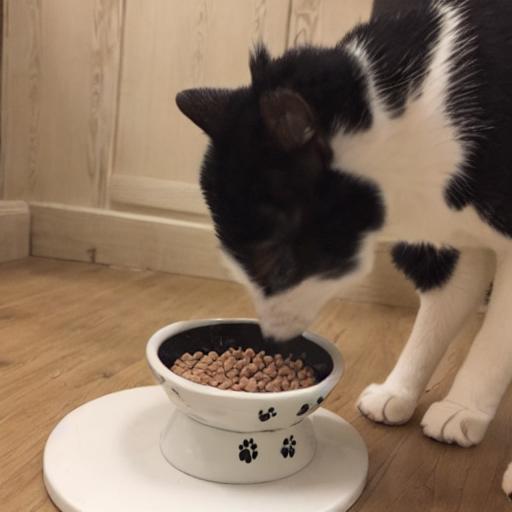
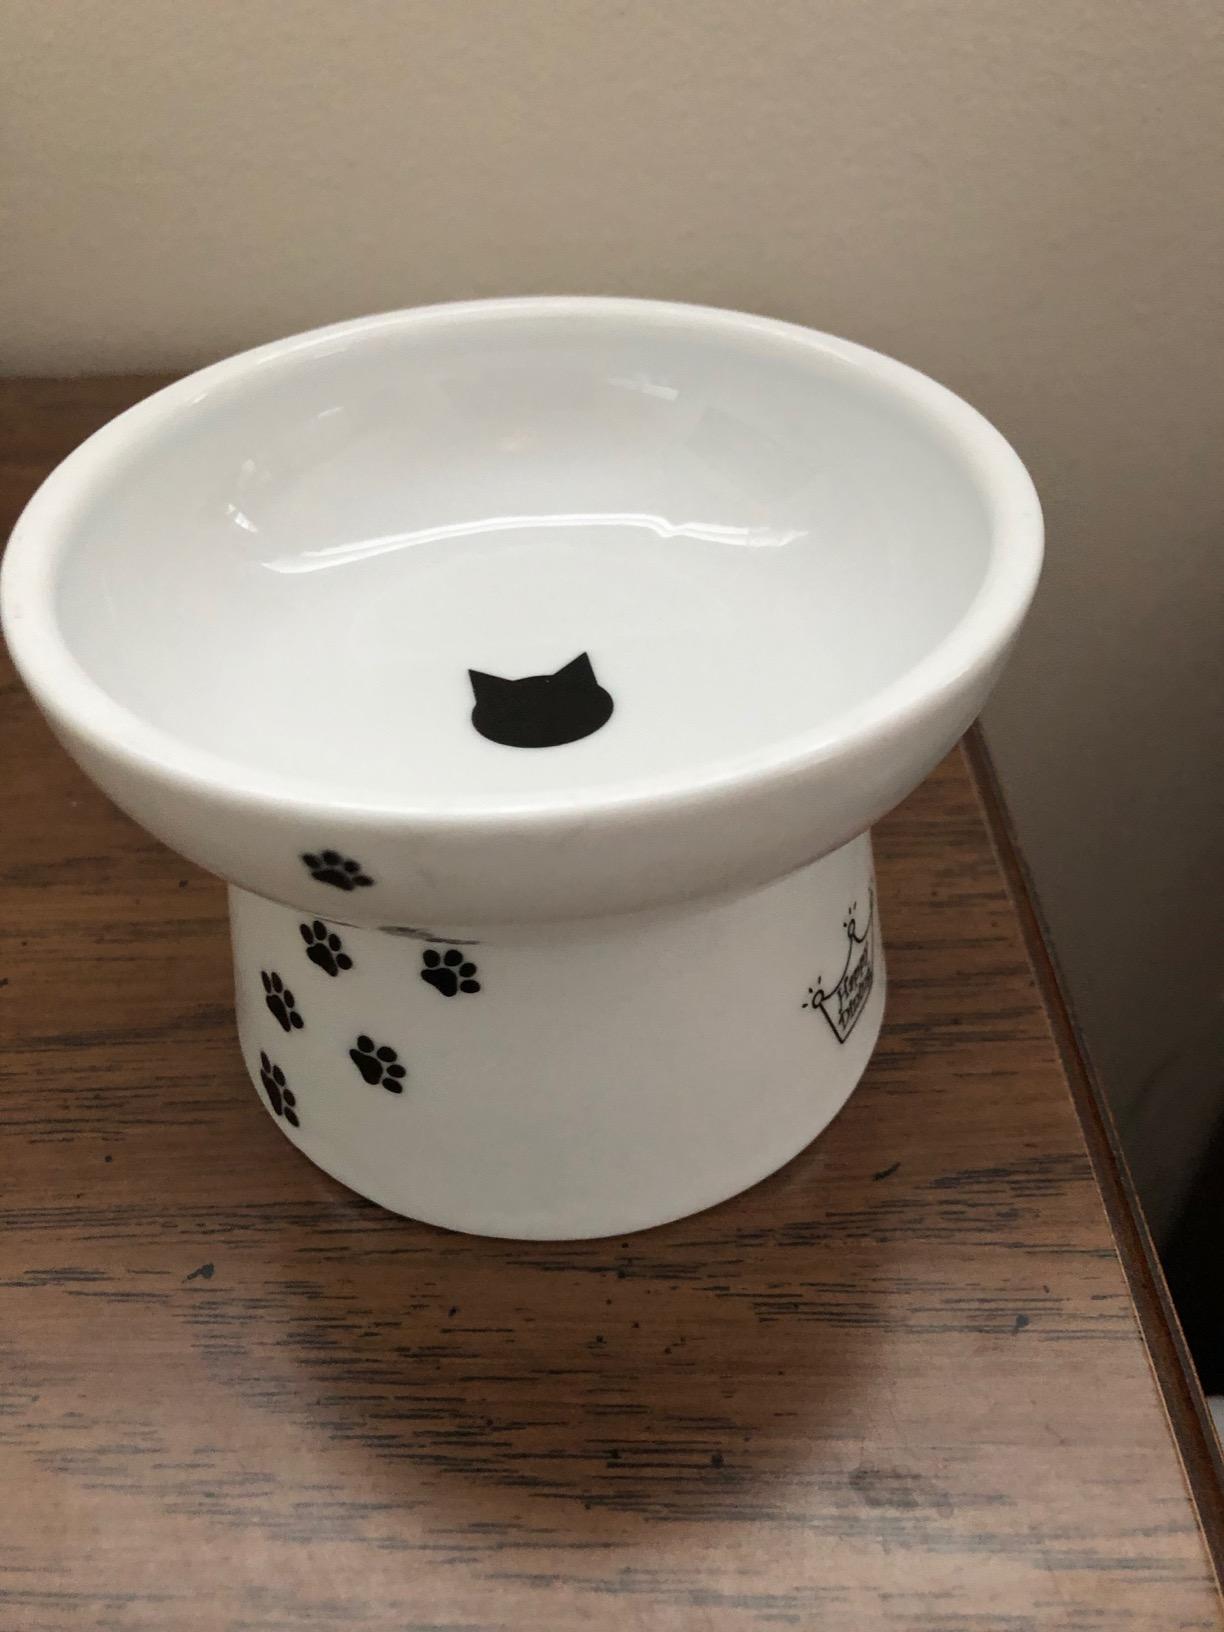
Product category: items_bowl
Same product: no